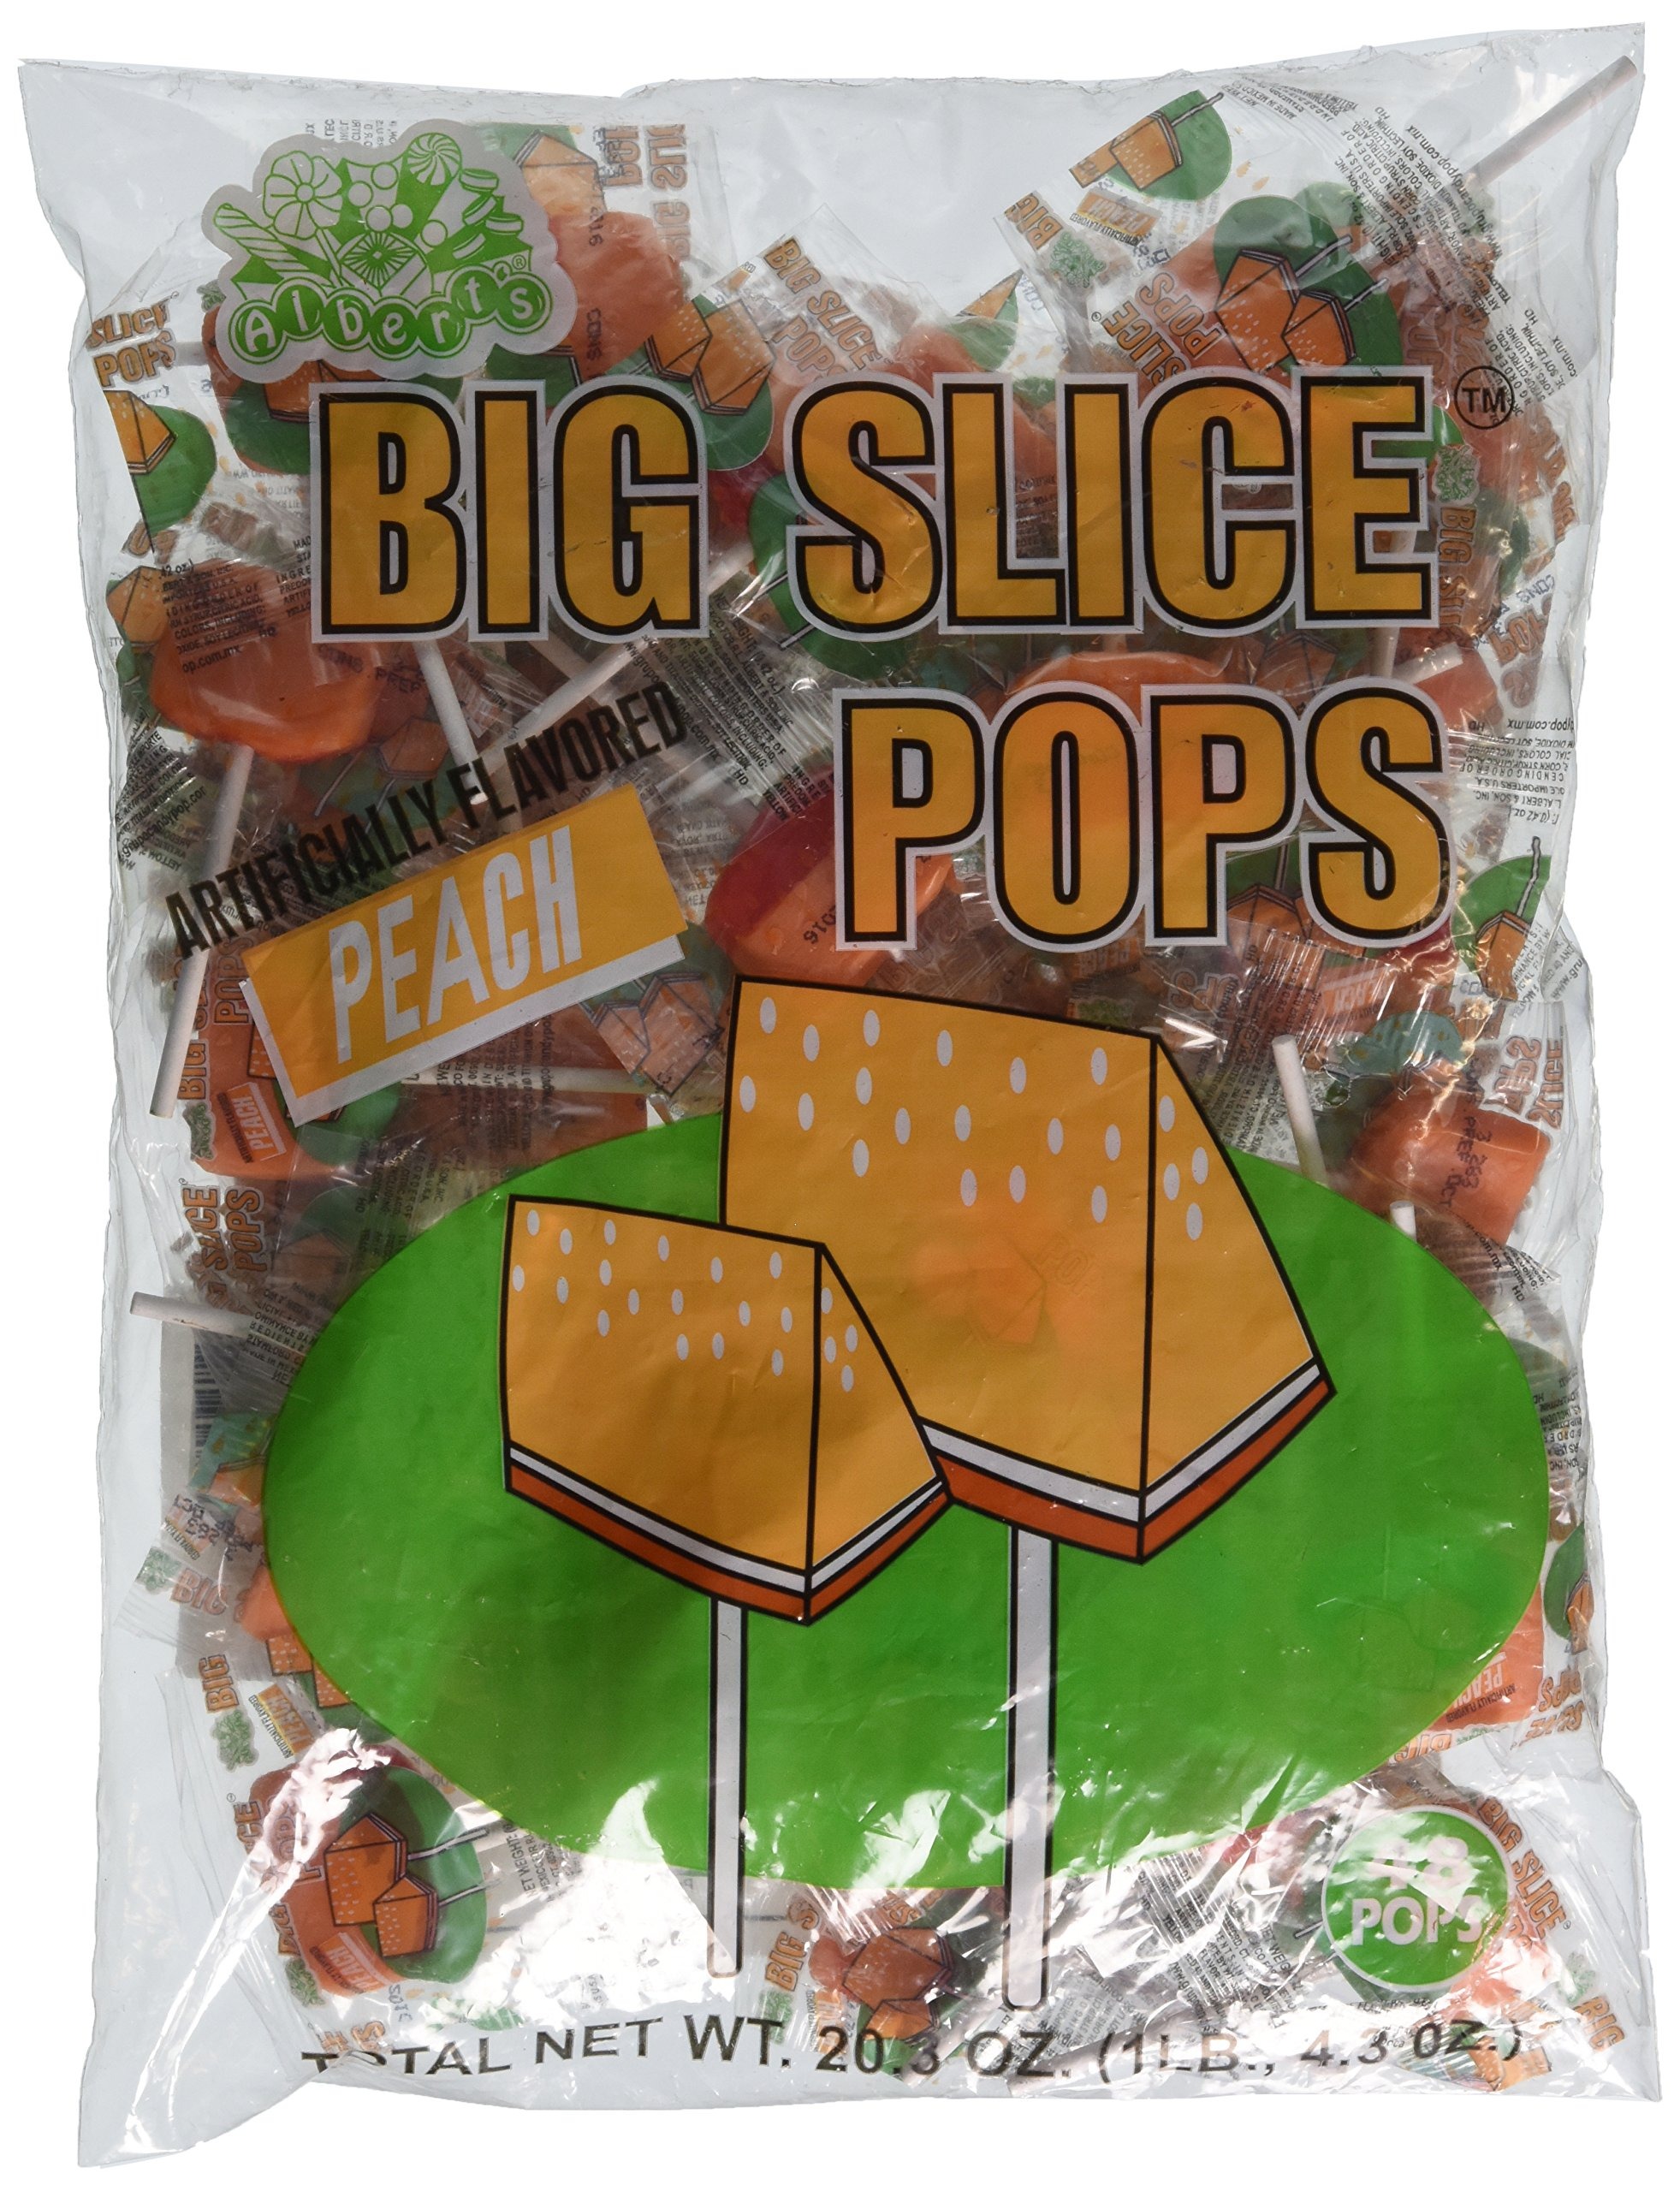
Item Name: Big Slice Pop Peach 48 Pop Bag
Bullet Point 1: Ships fast & fresh!!
Bullet Point 2: 48 Individually wrapped pops!
Value: 20.3
Unit: Ounce

Price: 22.5